Maison Devambez

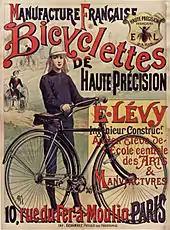
Poster for a bicycle manufacturer printed by Devambez in 1890

Devambez was a pioneering advertising agency. They produced posters, catalogues (for instance a catalogue for Chrysler designed by Valerio), and adverts. An article in the "Commercial Art Magazine" in May 1928 notes that Devambez had already discovered the secrets of creating a brand: "In direct advertising he devotes particular attention to arousing the interest of possible buyers by objects which are not specific advertisements, but create a favourable disposition towards the advertiser on whose behalf they are produced.'